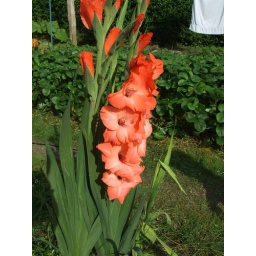
Taken in my sister's garden on a sunny day in Manchester.Beauty and finctionality - the flower bed beside the vegetable garden.